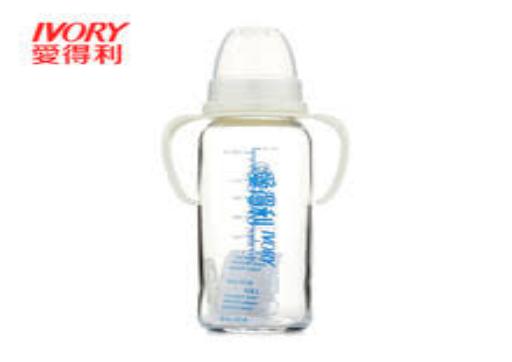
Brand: IVORY
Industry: Necessities